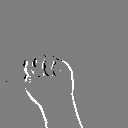
ASL letter: m